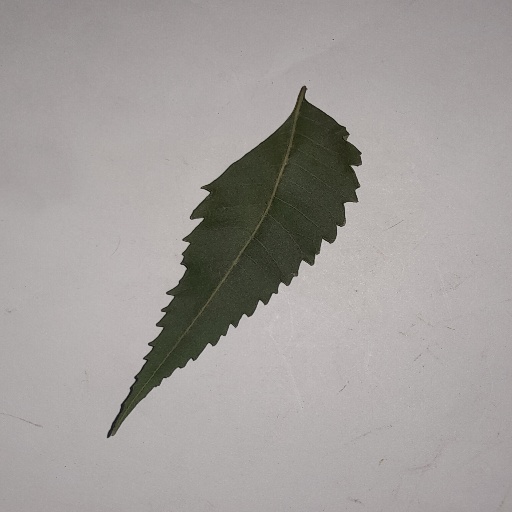
Species: Neem
Leaf condition: Healthy Leaf